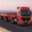
Label: truck